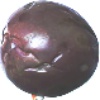
Label: passion_fruit